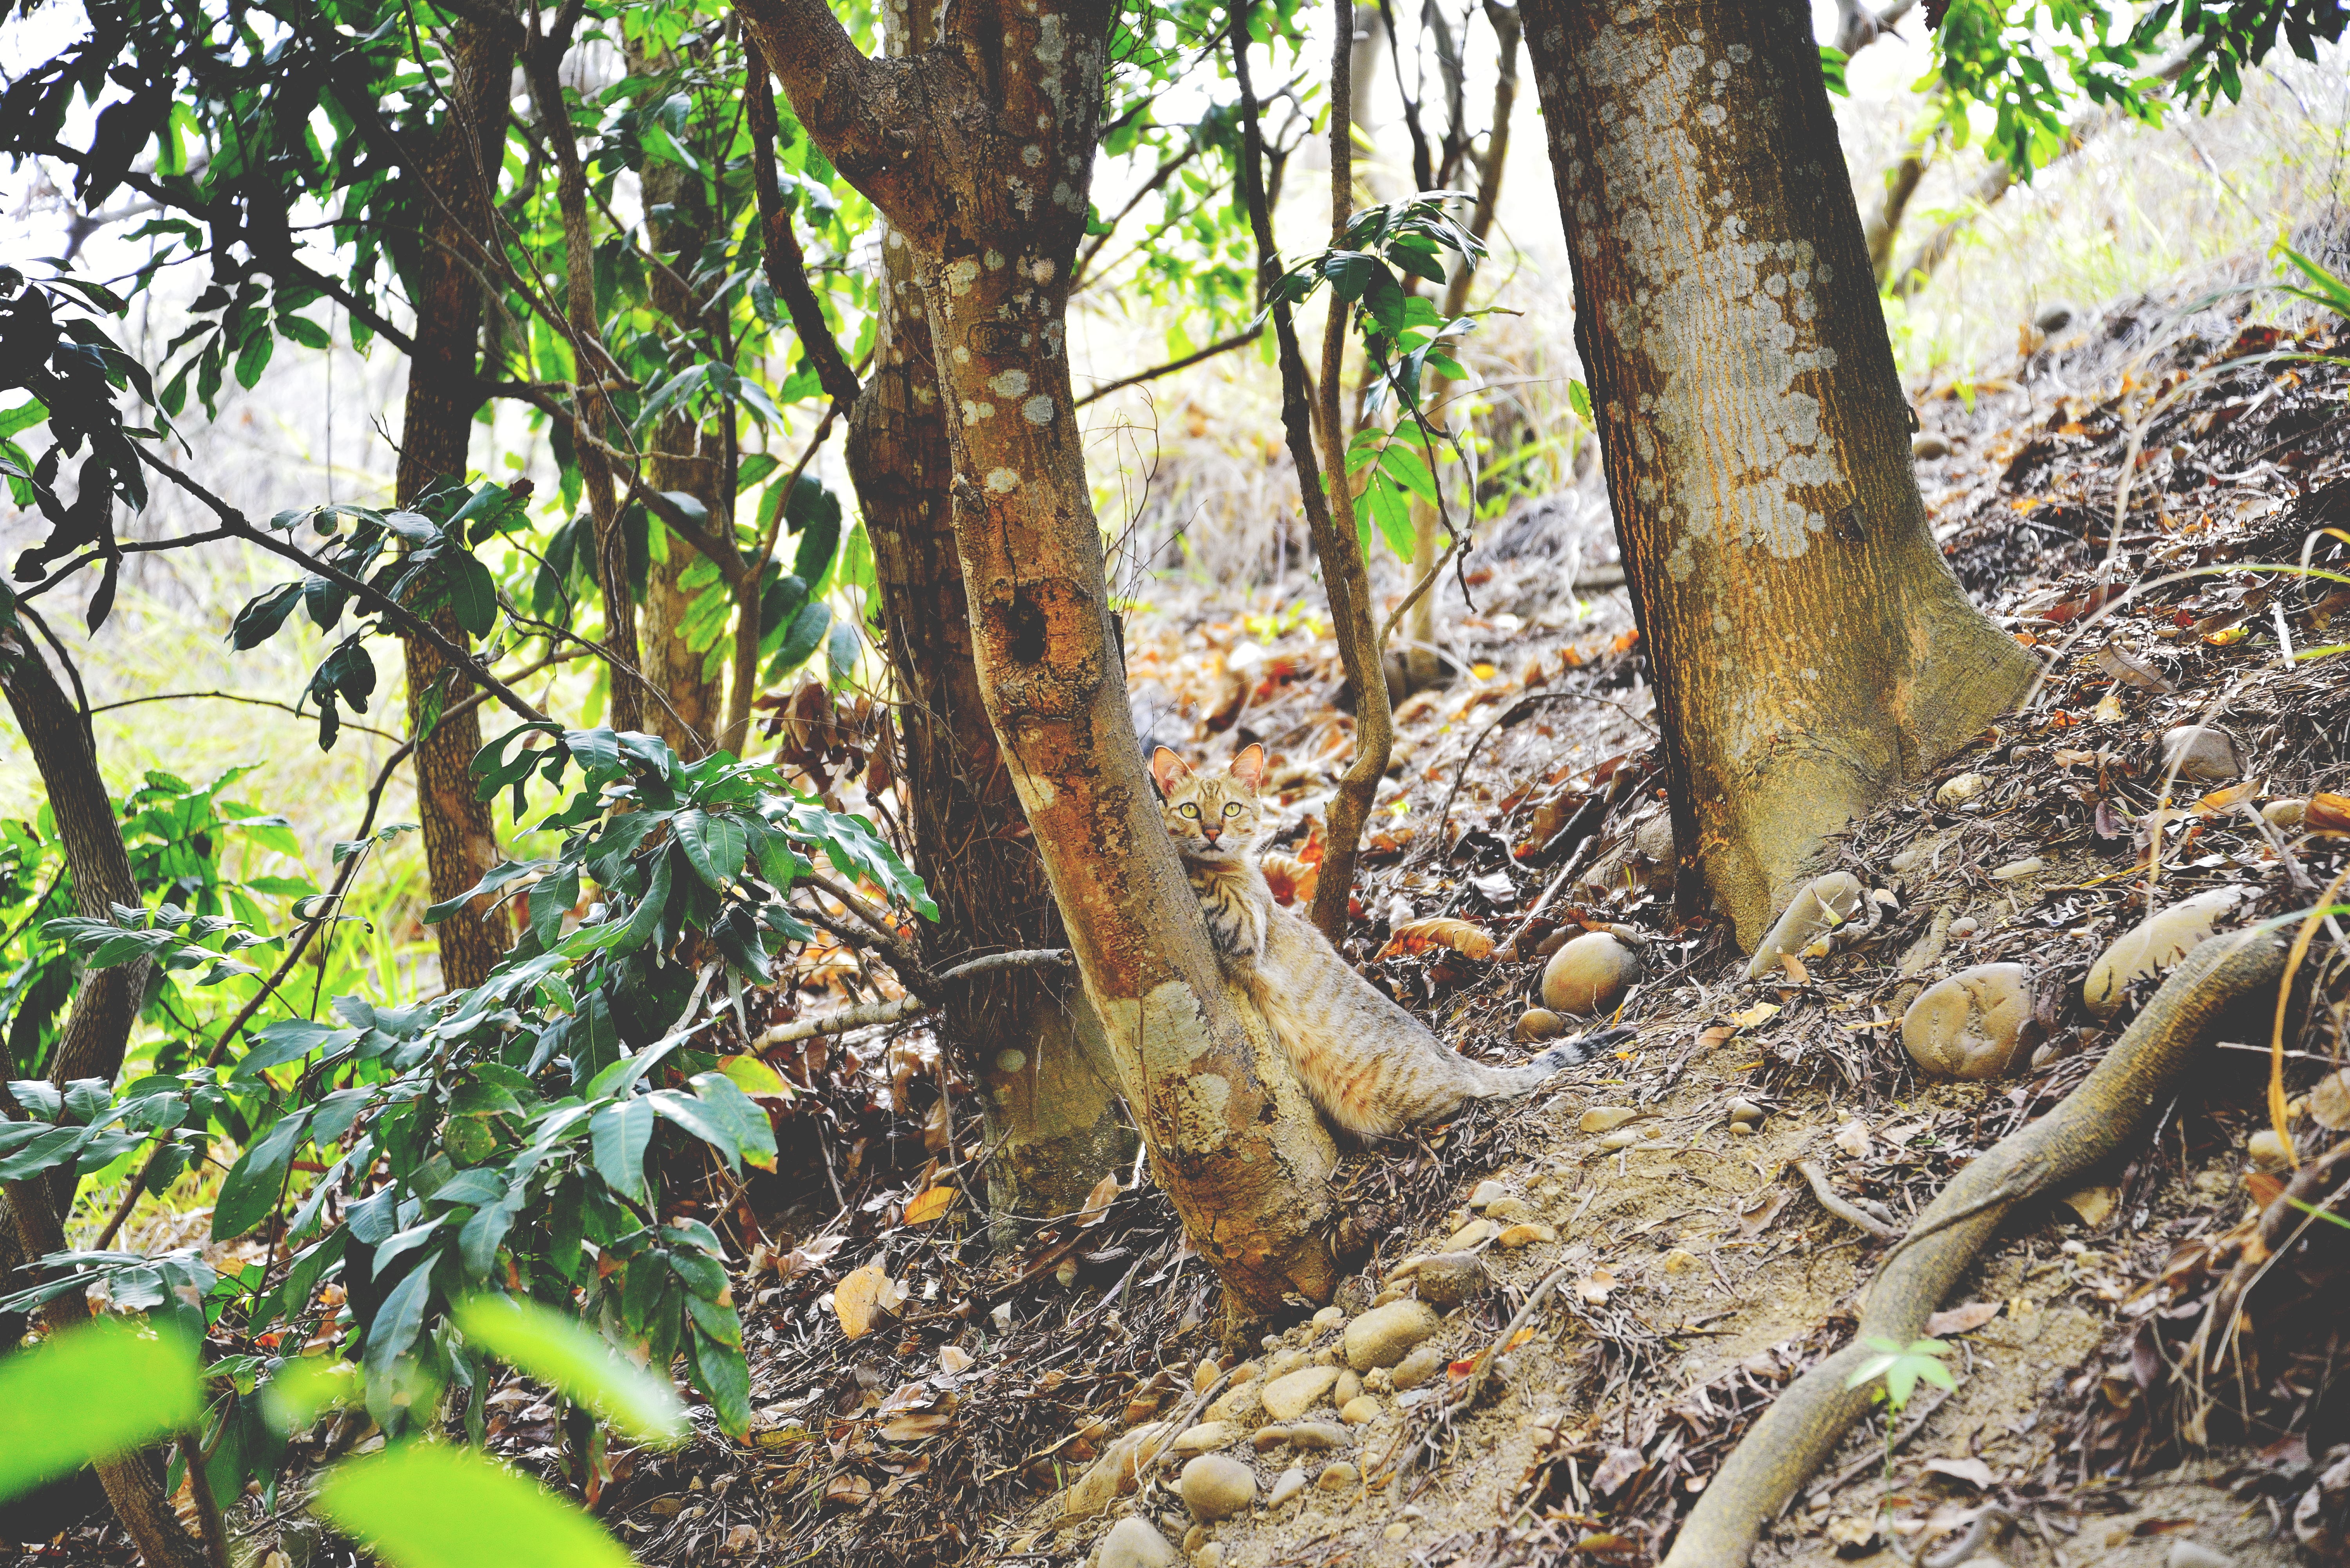
tree, nature, forest, branch, plant, trail, hill, flower, trunk, wildlife, environment, foliage, jungle, produce, flora, woods, rainforest, branches, trunks, roots, woodland, habitat, natural environment, woody plant, land plant